Phish: Walnut Creek

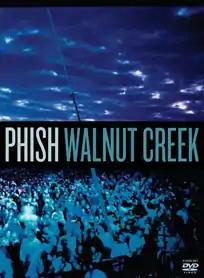

Walnut Creek is a concert DVD released on August 8, 2008, by the rock band Phish. It was performed on July 22, 1997, at Walnut Creek Amphitheatre in Raleigh, North Carolina during a stormy night, the second show of their 1997 U.S. summer tour.